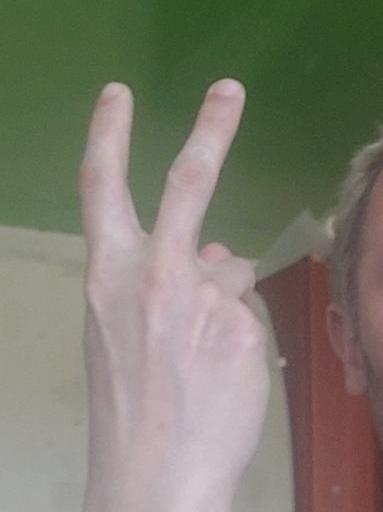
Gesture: peace_inverted